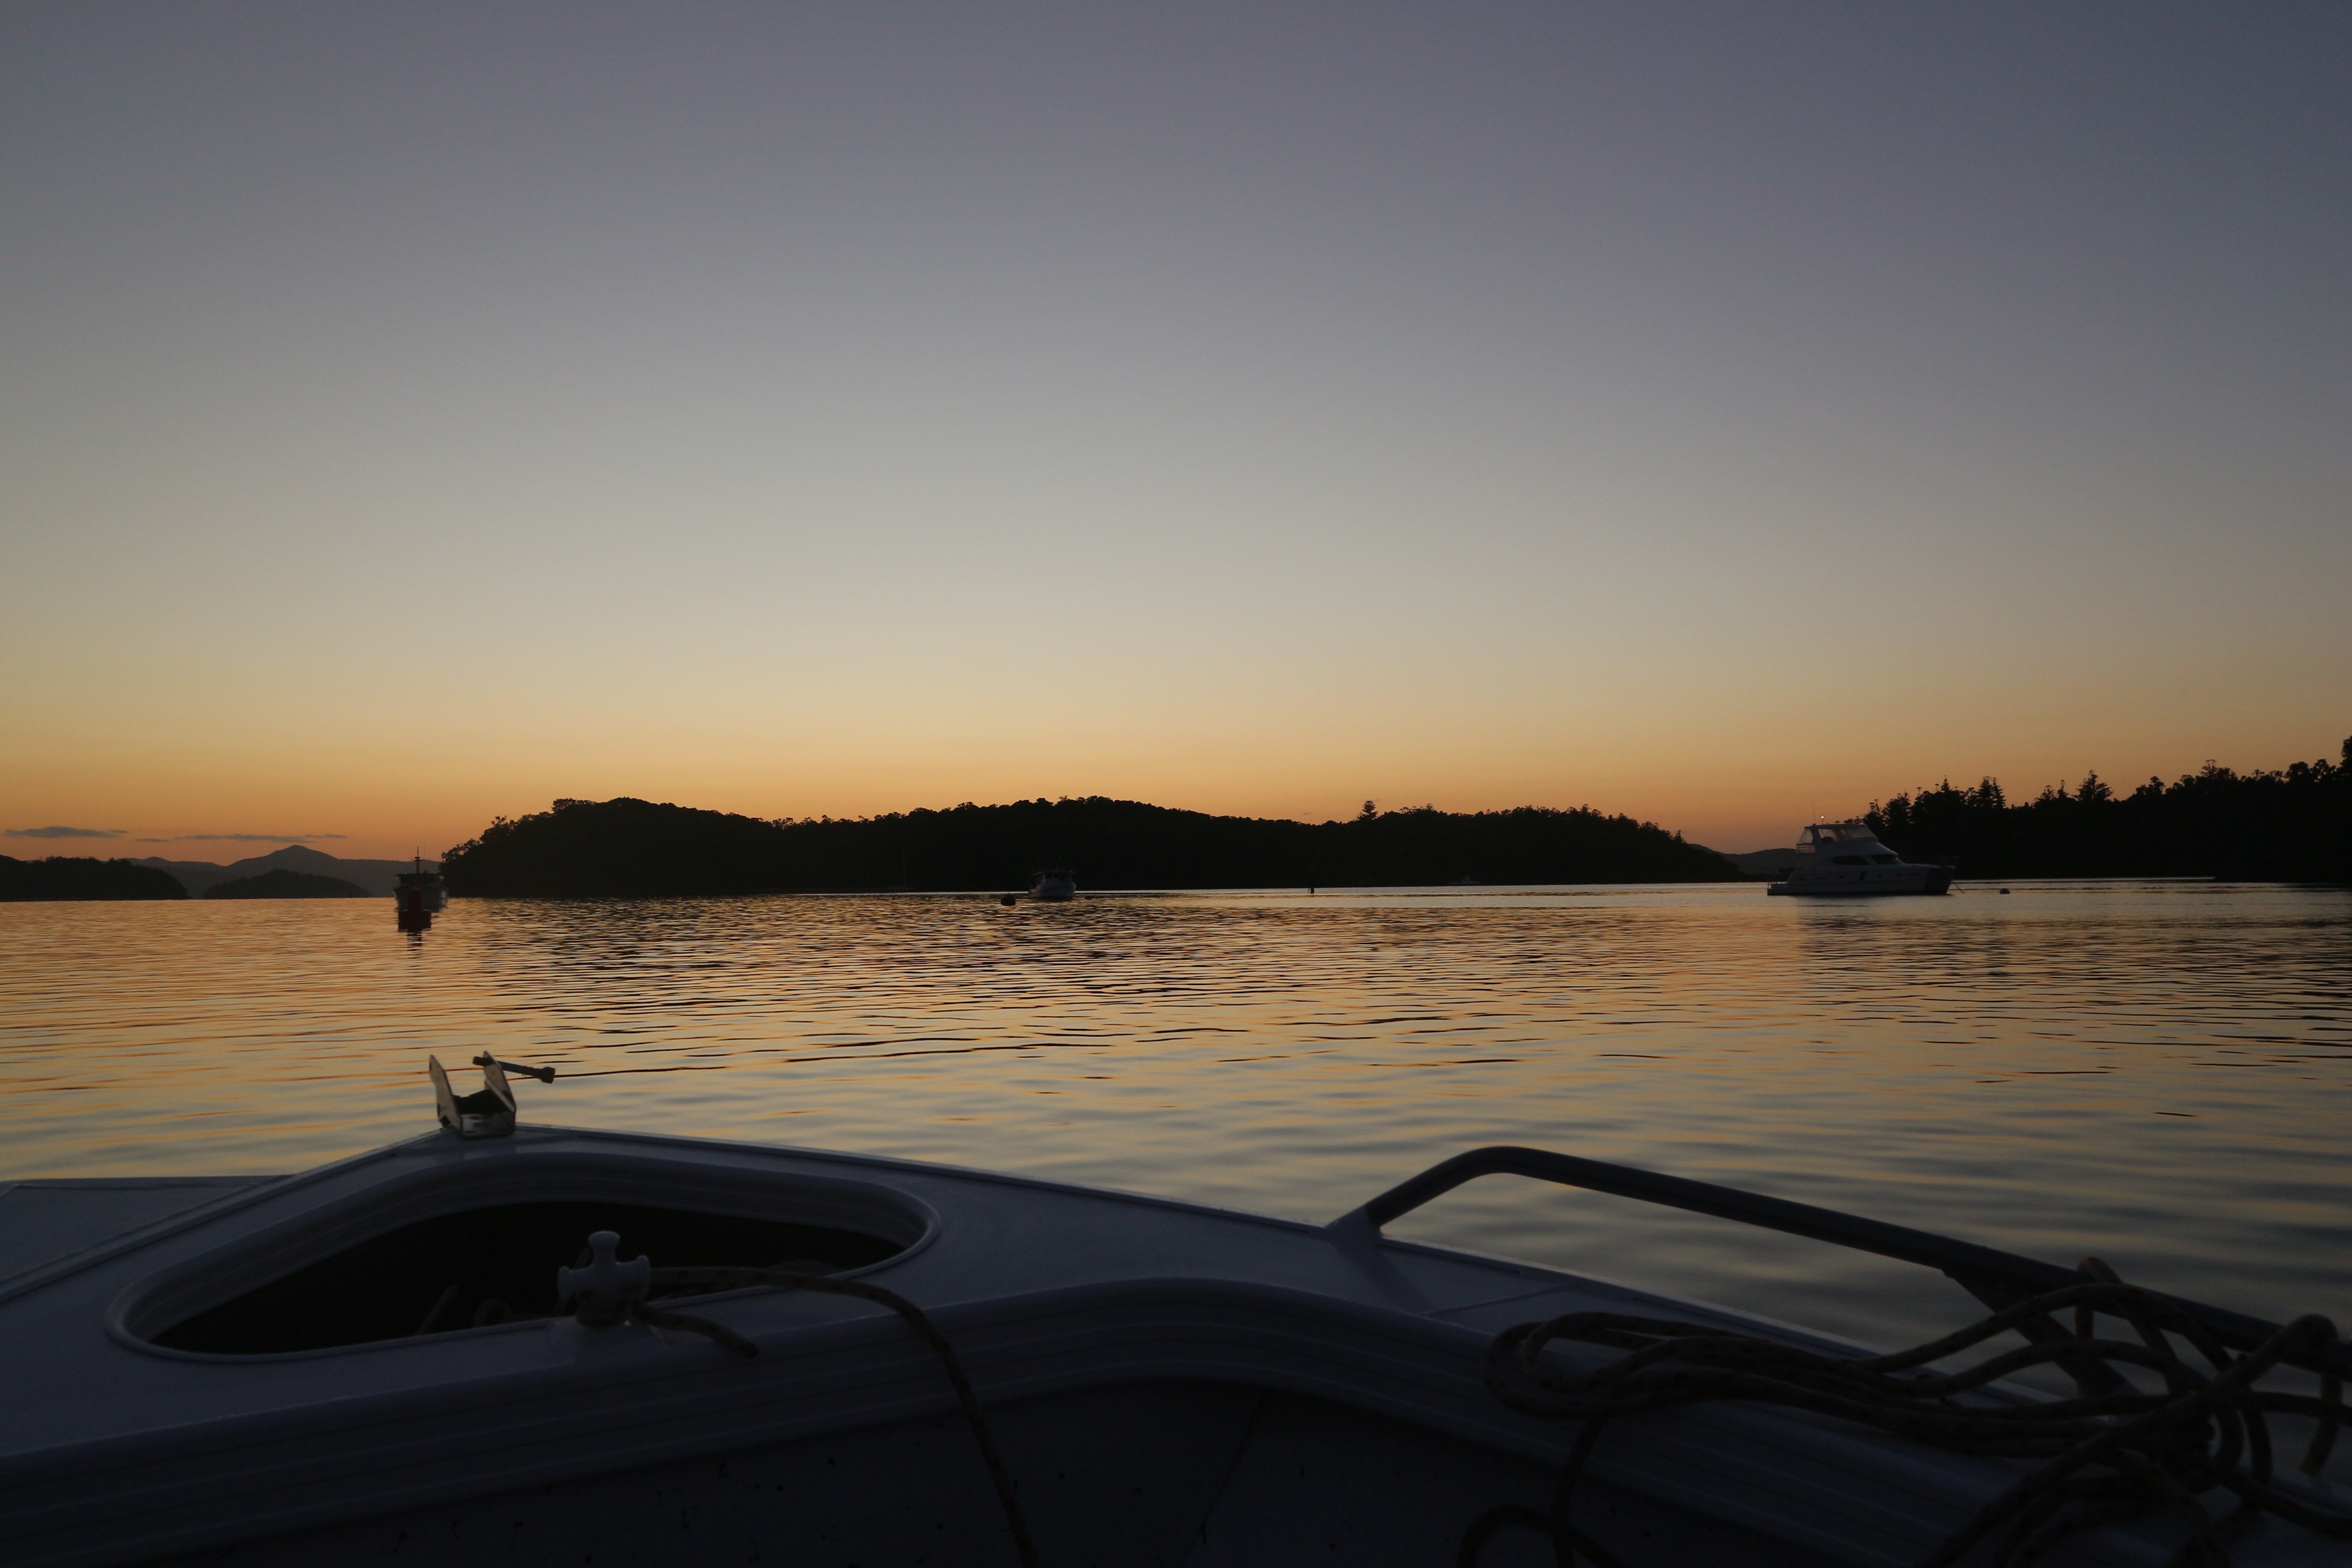
sea, coast, sunrise, sunset, boat, morning, dawn, dusk, evening, vehicle, bay, boating, watercraft, loch, watercraft rowing